Ethel Sands

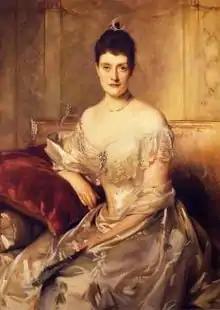
John Singer Sargent, "Mrs. Mahlon Day Sands (Mary Hartpence)", 1893–1894

Ethel Sands was born on 6 July 1873 in Newport, Rhode Island, the first child of Mary Morton (Hartpence) and Mahlon Day Sands, who married in 1872. Mahlon Sands was secretary of the American Free Trade League, who in 1870 advocated for civil service reform and free trade. He was partner of his deceased father's pharmaceutical importing firm, A.B. Sands and Company. Ethel had two younger brothers, Mahlon Alan and Morton Harcourt Sands, who were, respectively, 5 and 11 years younger.